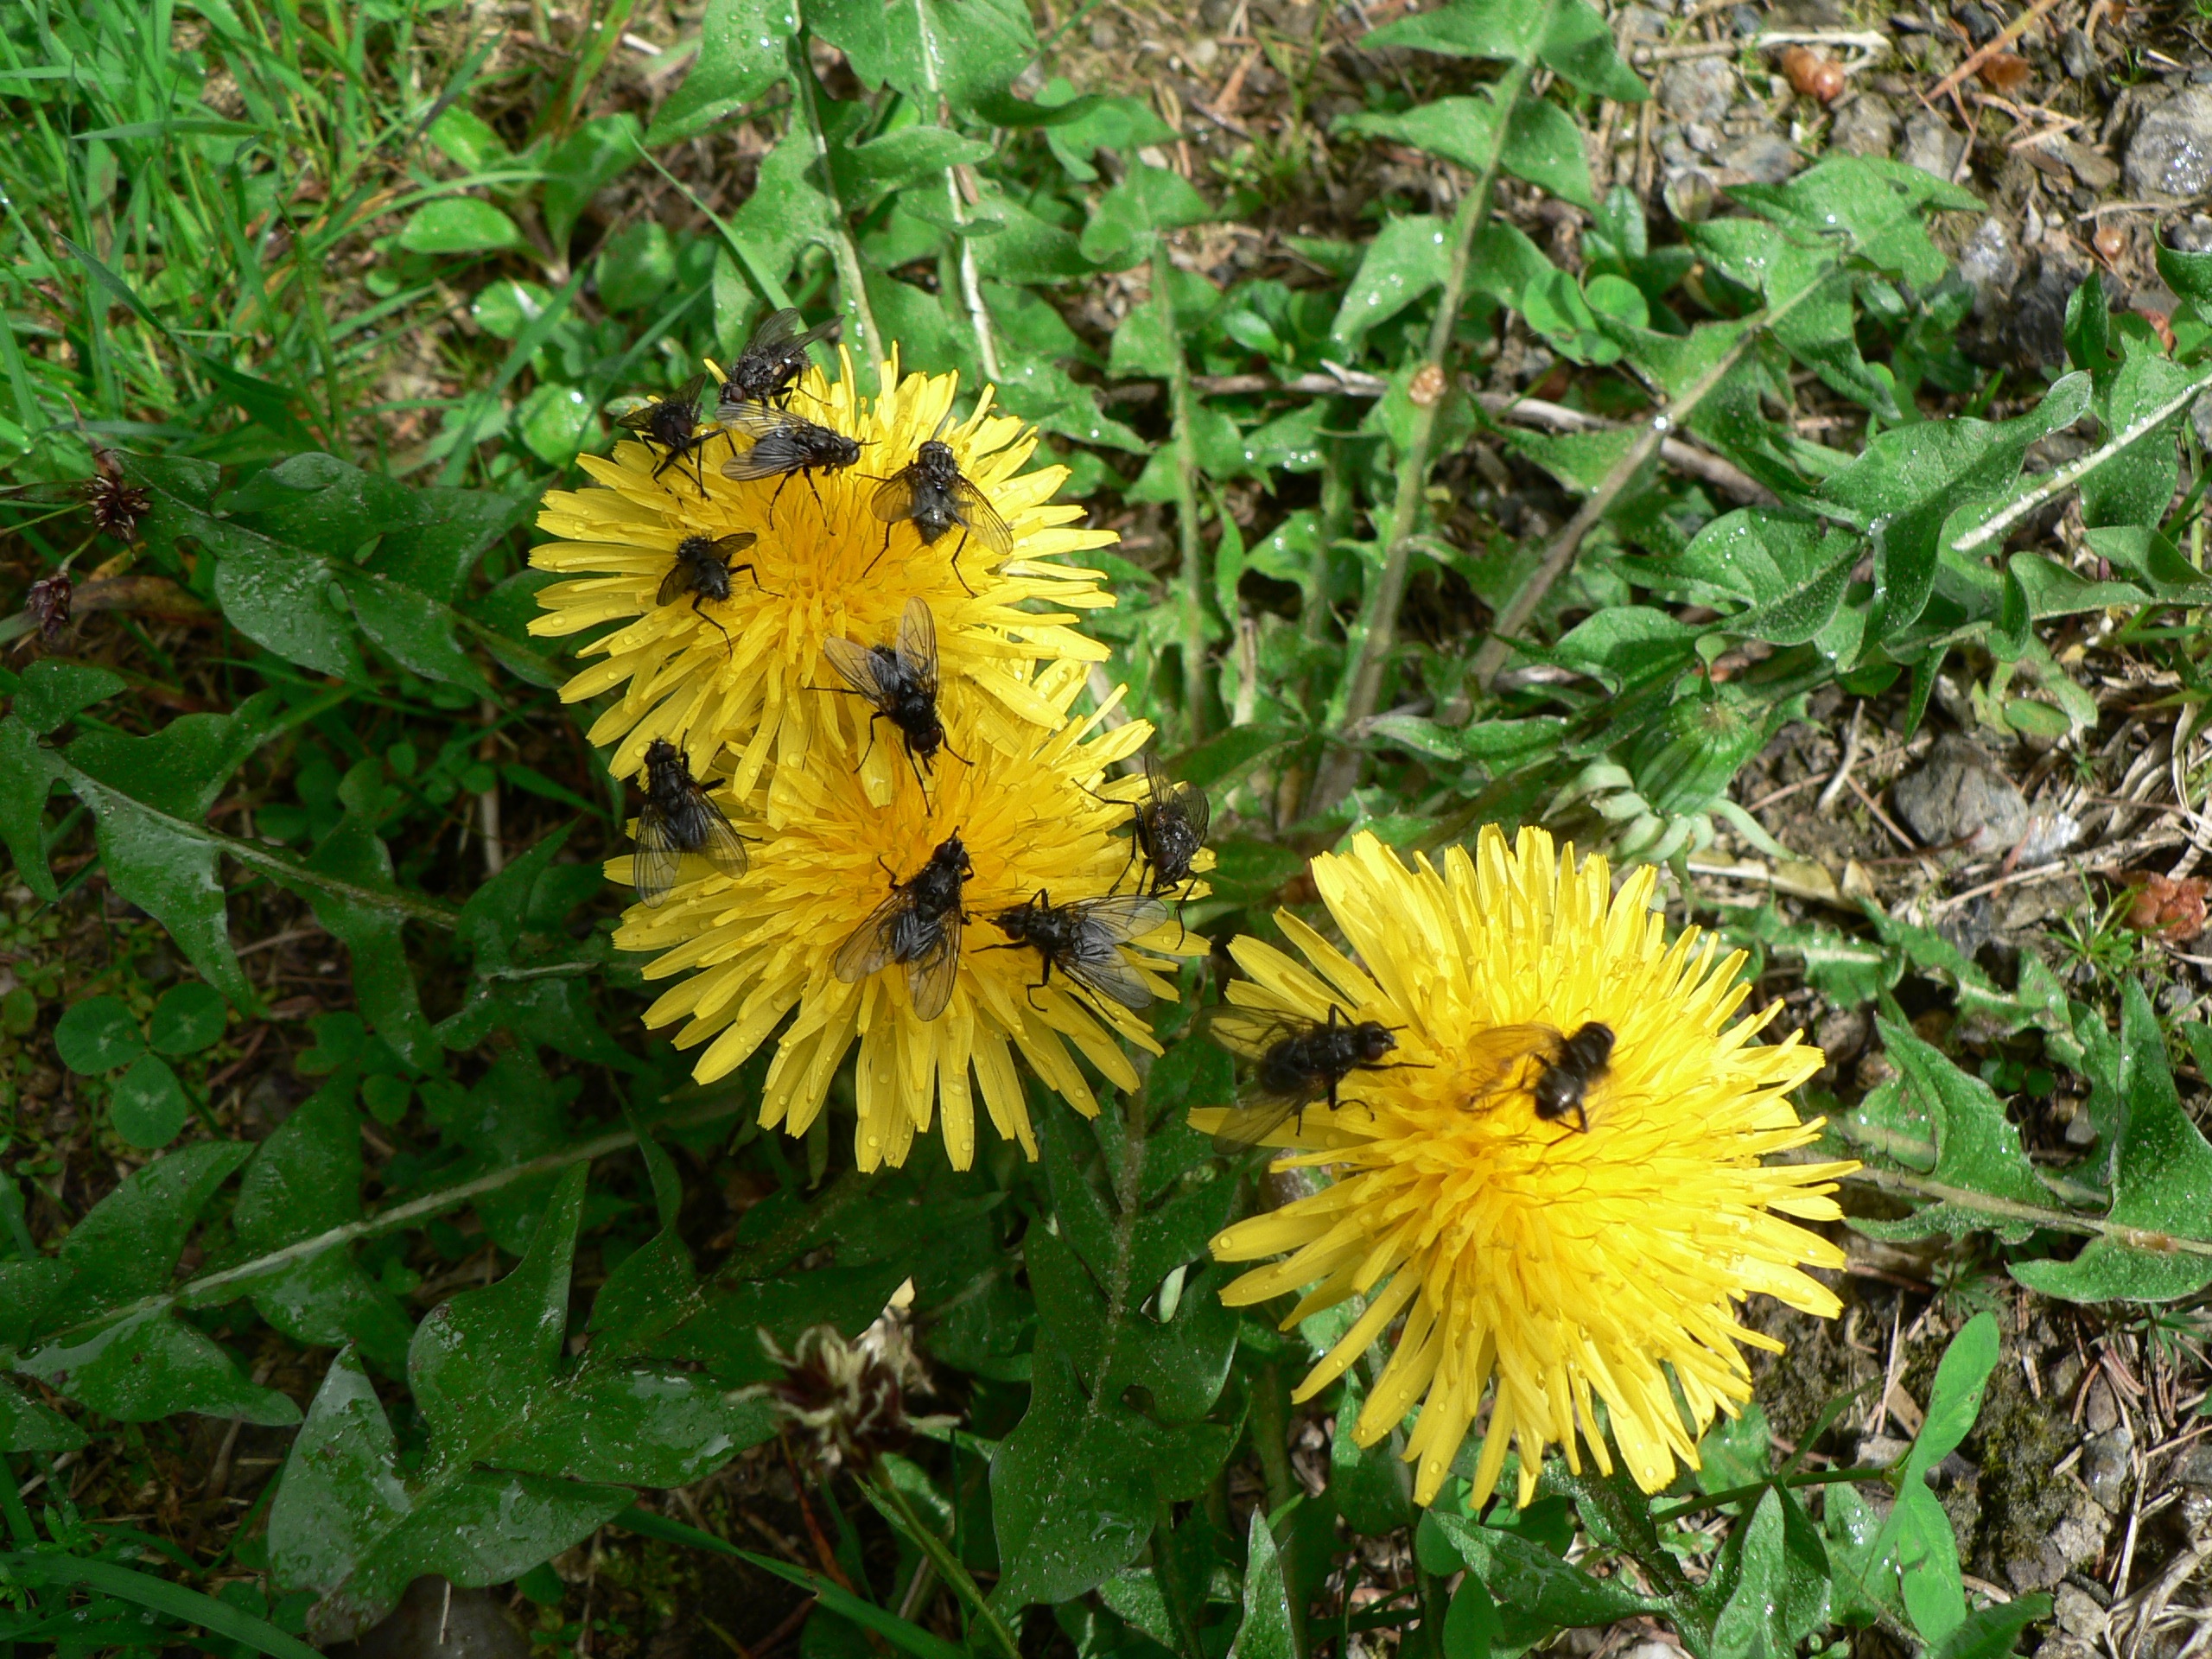
nature, plant, meadow, dandelion, prairie, flower, fly, summer, herb, insect, botany, yellow, flora, wildflower, flowering plant, daisy family, annual plant, land plant, flatweed, sow thistles